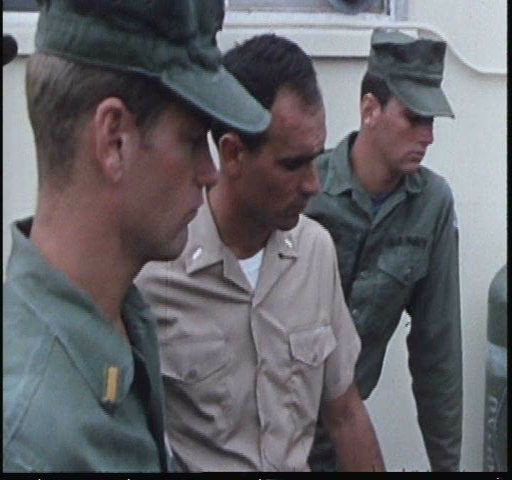
soldiers are trained in scuba diving .